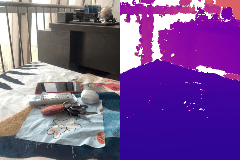
Label: remote_control